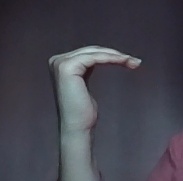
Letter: haa